Yamaha Tesseract

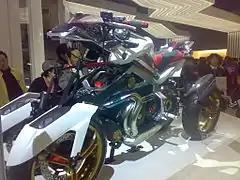
The Yamaha Tesseract displayed at the 2007 Tokyo Motor Show

The Yamaha Tesseract was a hybrid electric concept vehicle introduced by Yamaha at the 2007 Tokyo Motor Show. Although the Tesseract is technically a quadricycle, Yamaha has called it "The 4-Wheeled Motorcycle" because it has a frontal profile nearly as narrow as a conventional motorcycle and because it has a tilting wheel suspension that allows it to bank like a motorcycle. This suspension, which Yamaha refers to as a "Dual Scythe Suspension", is similar to that of the 4MC concept vehicle. Yamaha experienced delays in its own patent filings with the European Patent Office as a result of patents held by the 4MC's inventor, Mike Shotter.